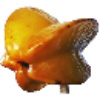
Label: Carambula 1